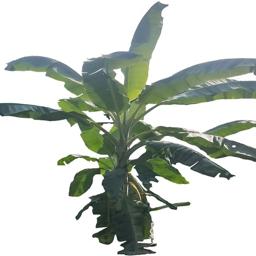
Label: MALBHOG LEAF